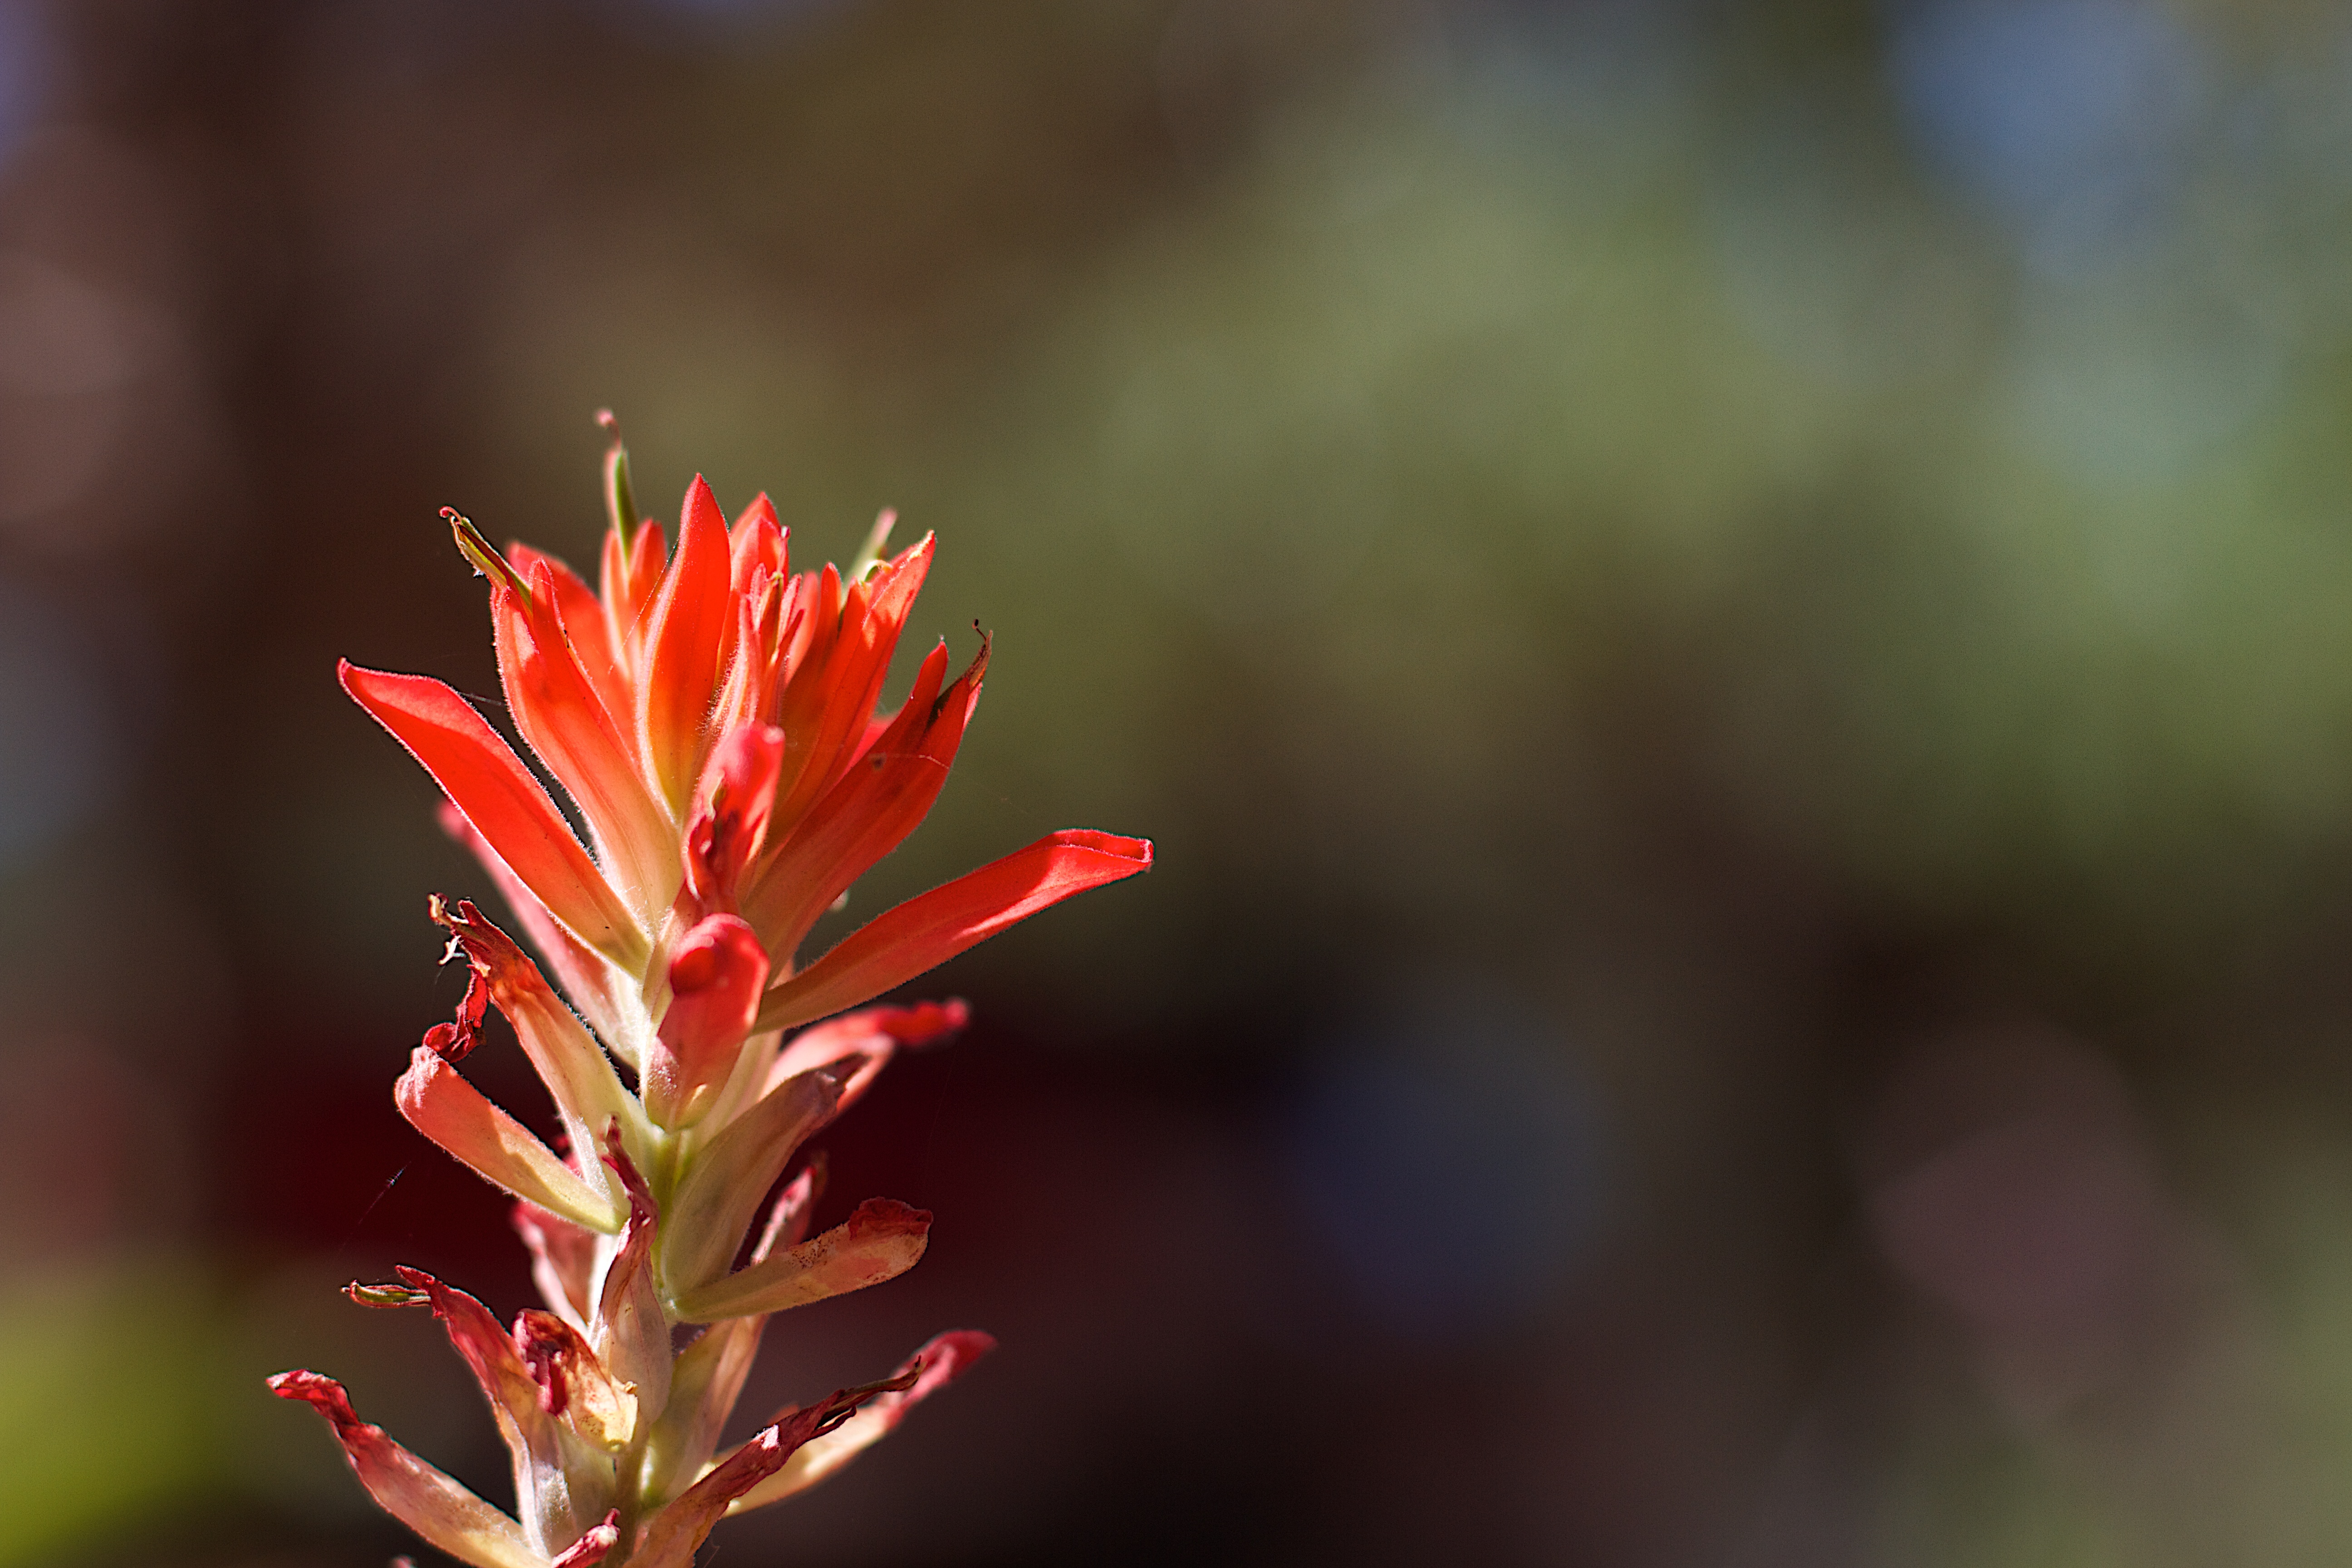
nature, branch, blossom, plant, photography, leaf, flower, petal, red, autumn, botany, flora, wildflower, close up, bud, macro photography, flowering plant, grass family, plant stem, land plant